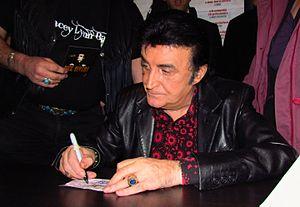
Séance de dédicace d'après concert, crédit photo
Hervé Forneri, dit Dick Rivers, est un chanteur de rock français né le 24 avril 1946 à Nice dans les Alpes-Maritimes et mort le 24 avril 2019 à Neuilly-sur-Seine.